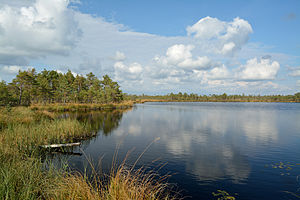
Soomaa Nationalpark / Flora og fauna
Ördi sø.
Soomaa Nationalpark er en nationalpark i det sydvestlige Estland. Soomaa lev oprettet i 1993 og har et areal på 390 km². Soomaa har siden 1989 været et vigtigt fugleområde og siden 1997 et Ramsarområde med beskyttede vådområder og et Natura 2000- område siden 2004.